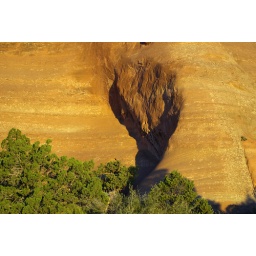
Canyon wall at sunrise in the monument